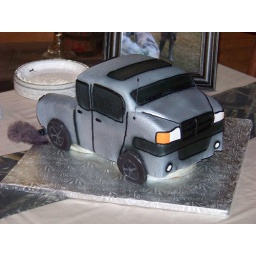
A grooms cake carved in the shape of the grooms truck complete with smoke from his blackened tail pipe